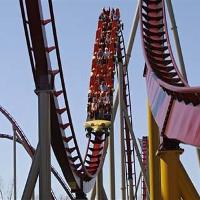
Weather: sun or clear